Chautauqua Institution

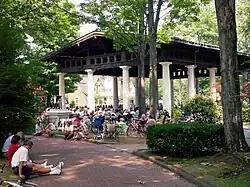
Hall of Philosophy

The Chautauqua Institution is a 501(c)(3) nonprofit education center and summer resort for adults and youth located on in Chautauqua, New York, northwest of Jamestown in the western southern tier of New York state. Established in 1874, the institution was the home of, and provided the impetus for, the Chautauqua movement that became popular in the United States in the late 19th and early 20th centuries. The Chautauqua Institution Historic District is listed on the National Register of Historic Places and was further designated a National Historic Landmark.